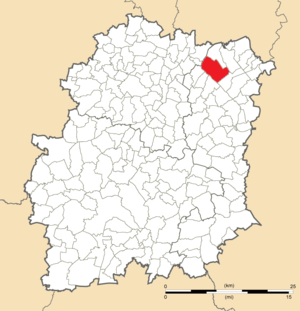
Carte de position de Draveil en Essonne
Draveil est une commune française située à vingt kilomètres au sud-est de Paris dans le département de l’Essonne en région Île-de-France. Elle est le chef-lieu du canton de Draveil et du doyenné de Sénart-Draveil.